Gordonia (plant)

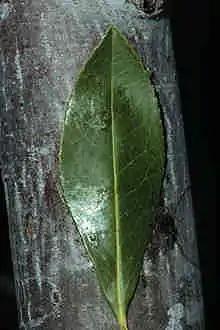
"Gordonia lasianthus" leaf and branch

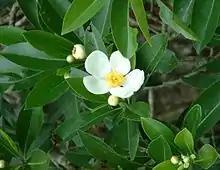
"Gordonia lasianthus" beginning to bloom, June, N. Florida

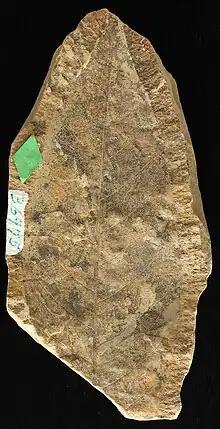
"Gordonia idahoensis" fossils

Gordonia is a genus of flowering plants in the family Theaceae, related to "Franklinia", "Camellia" and "Stewartia". It includes 22 species native to the tropical and subtropical Americas, ranging from the southeastern United States and southern Mexico to Bolivia and southern Brazil.